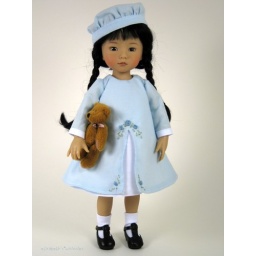
Olivia in new blue dress